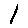
Label: 1